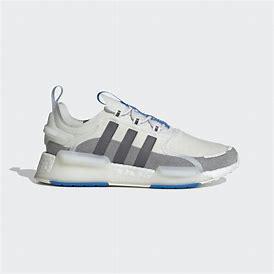
Brand: Adidas
Model: NMD_V3